Pandavar Illam

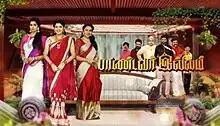

Pandavar Illam is a 2019 Indian-Tamil language TV drama series, which premiered on 15 July 2019 on Sun TV and ended on 28 October 2023, running for 4 years, and digitally streams on Sun NXT. It stars Papri Ghosh, Aarthi Subash, Krithika Annamalai, Naresh Eswar, Guhan Shanmugam, Nesan Nepolean, Surendar Raaj, Mohammad Absar, Anu Sulash and Anisha Shetty. The show is produced by VSAGA Pictures Pvt Ltd.